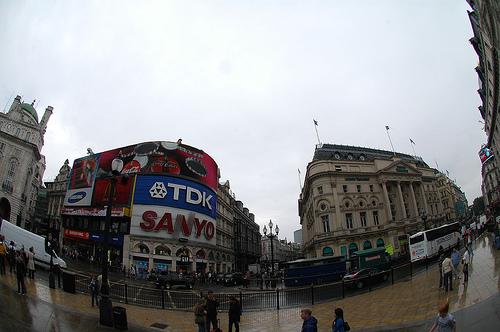
Weather: rain or strom